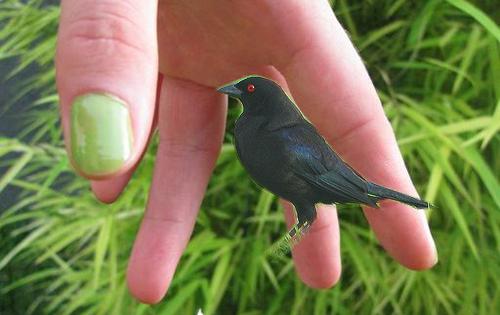
Bird species: Bronzed_Cowbird
Bird type: landbird
Background: land